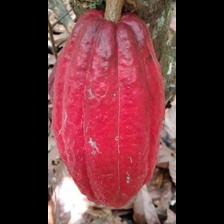
Label: sana